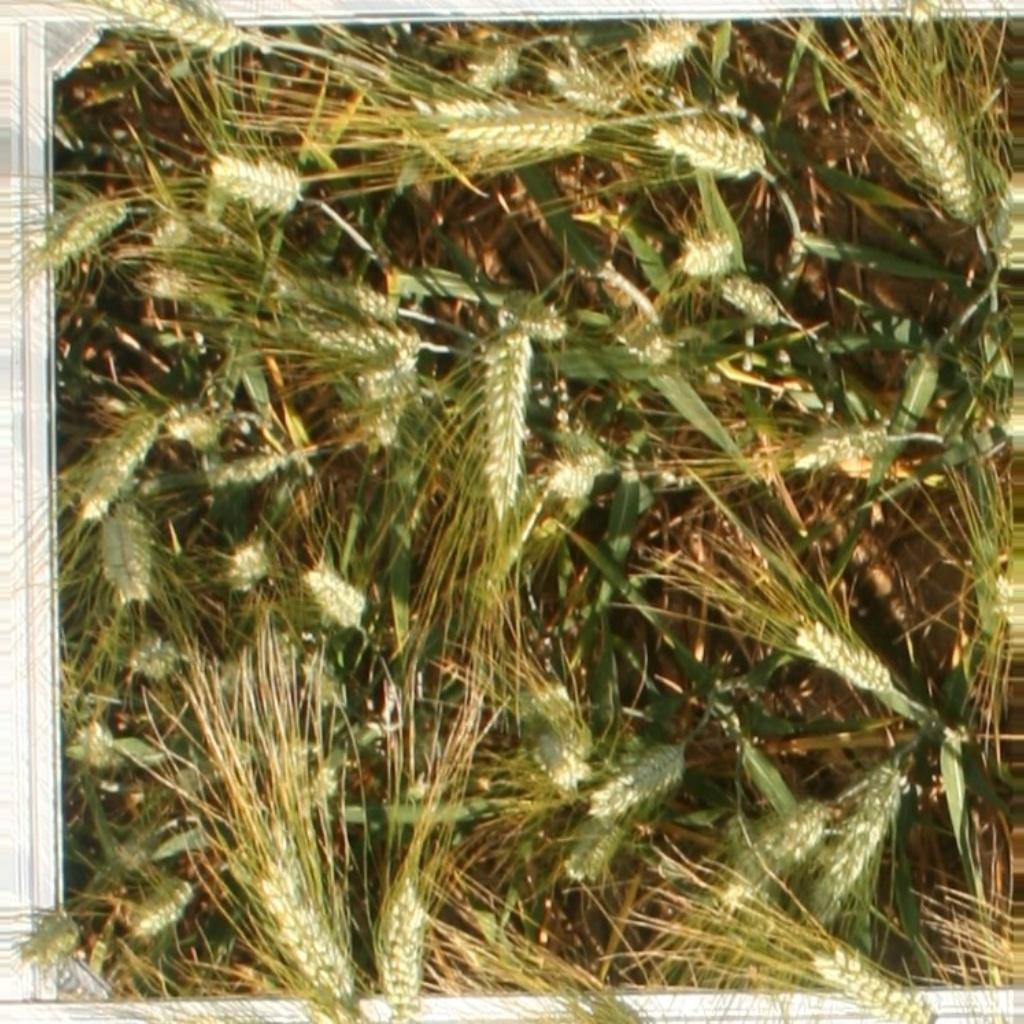
Country: France
Location: VLB
Wheat development stage: Filling - Ripening